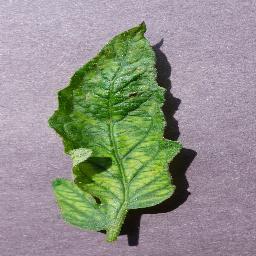
Label: Tomato___Tomato_mosaic_virus